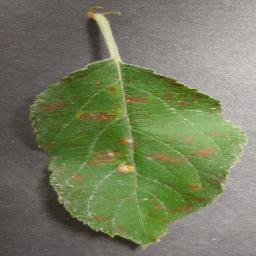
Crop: apple
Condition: cedar_rust